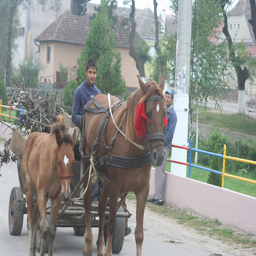
a guy driving a cart with two horses, down a country road
A man riding a horse drawn carriages down a road.
A man is riding a horse drawn carriage down the street
Boy driving a horse-drawn cart with twigs in the back
A boy rides a cart with two horses, one large and one small, as it pulls a small cart filled with branches.